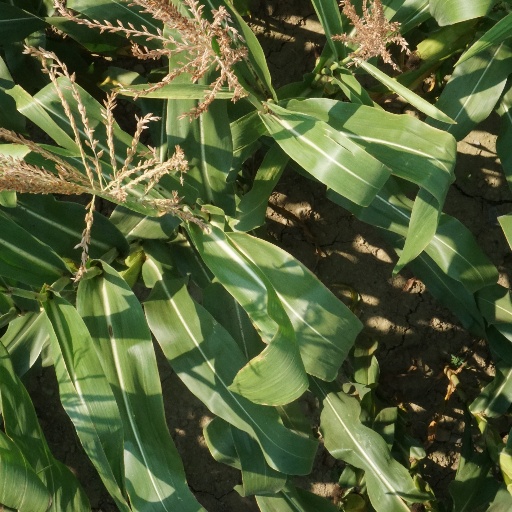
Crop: maize; corn